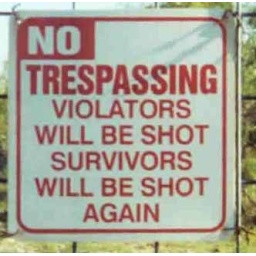
You don't want to cross this sign in person.